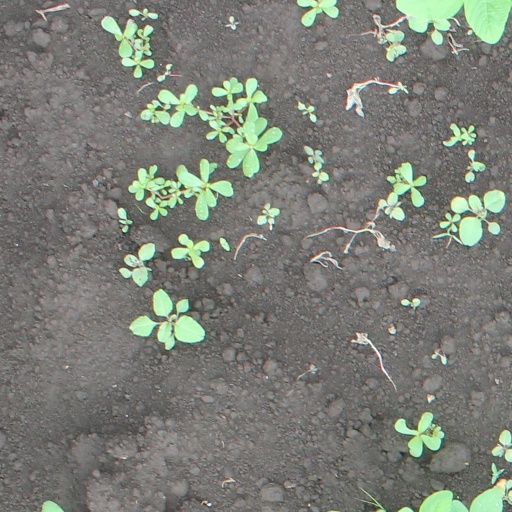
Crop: soybean